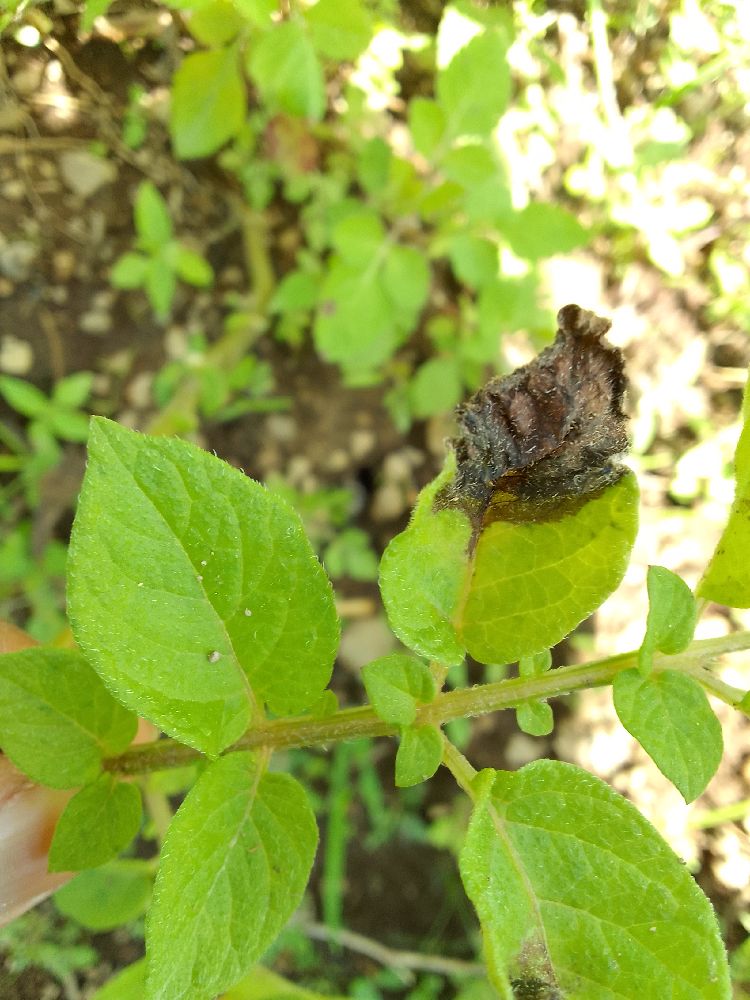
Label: Late blight